Bhowani Junction (film)

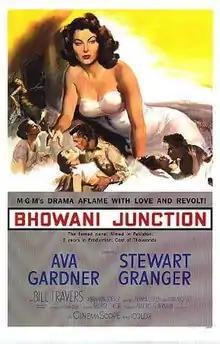
Theatrical film poster

Bhowani Junction is a 1956 British adventure drama film of the 1954 novel "Bhowani Junction" by John Masters. The film was directed by George Cukor and produced by Pandro S. Berman from a screenplay by Sonya Levien and Ivan Moffat.